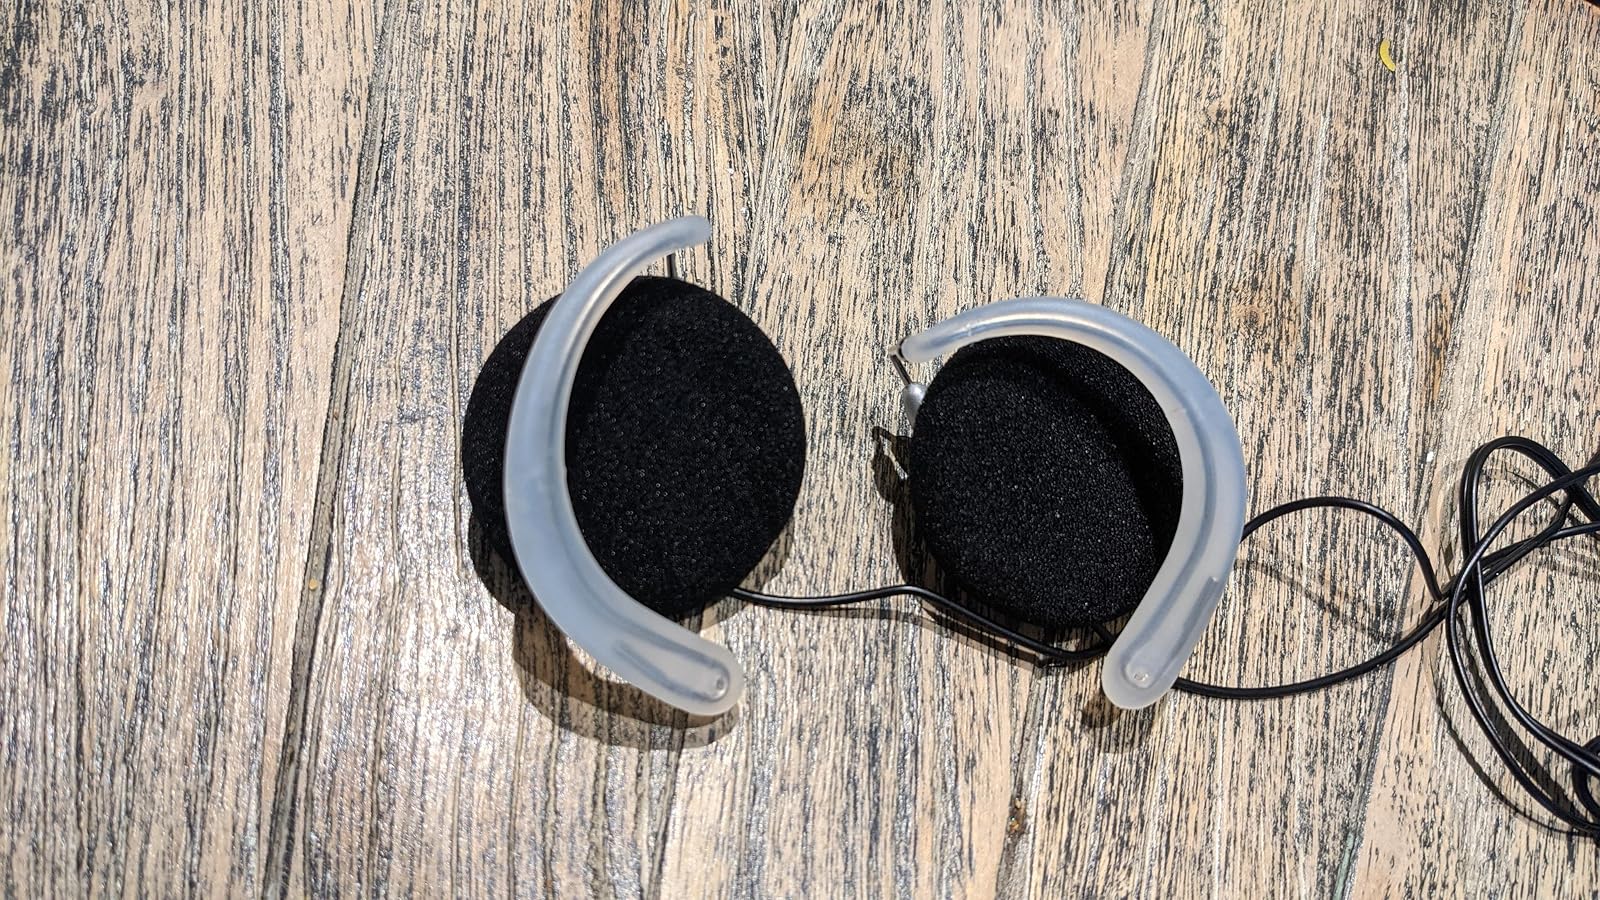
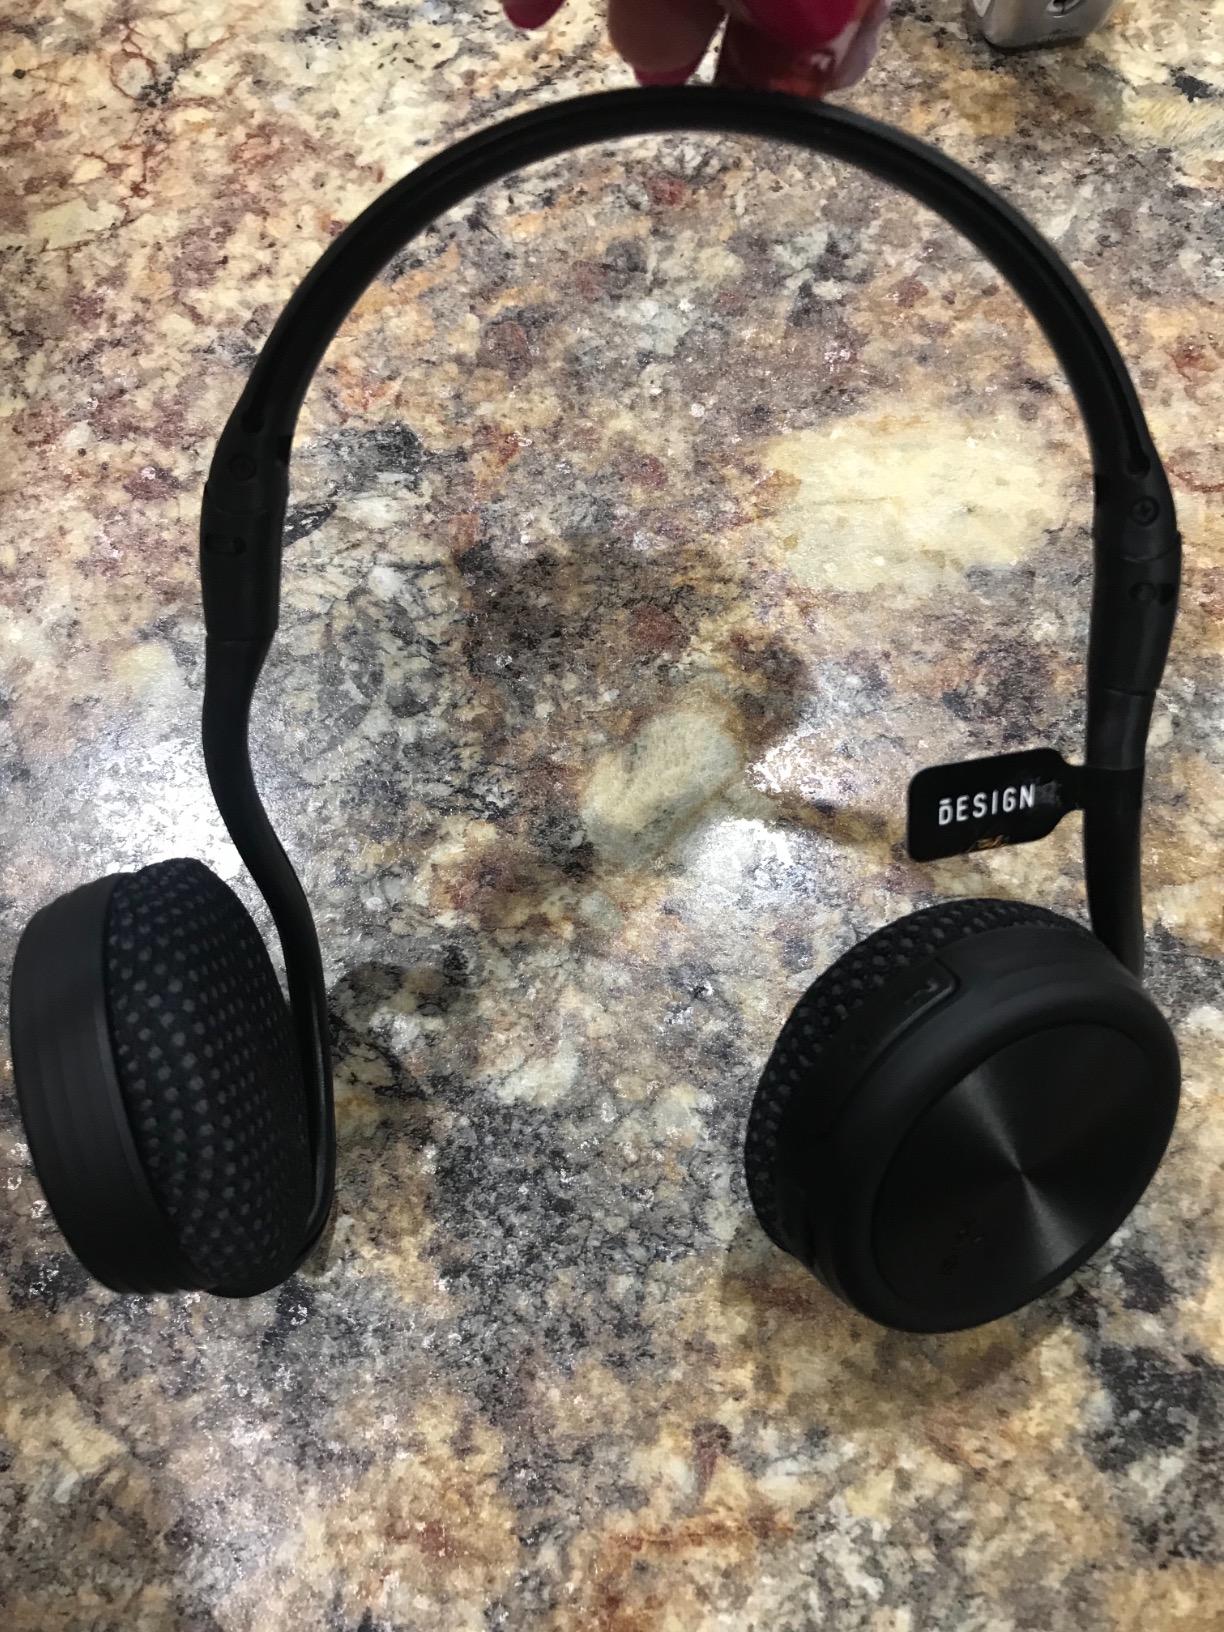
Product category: headphones
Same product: no